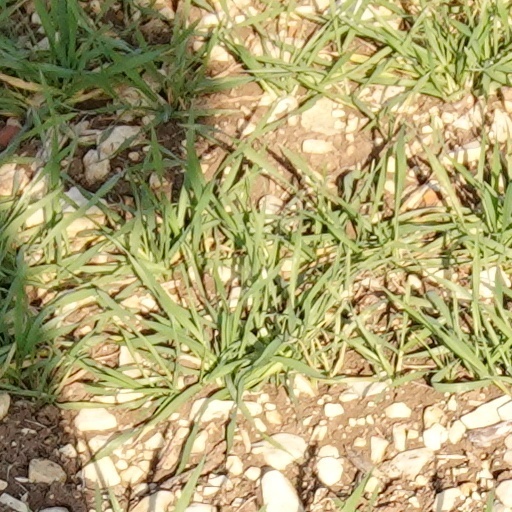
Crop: wheat